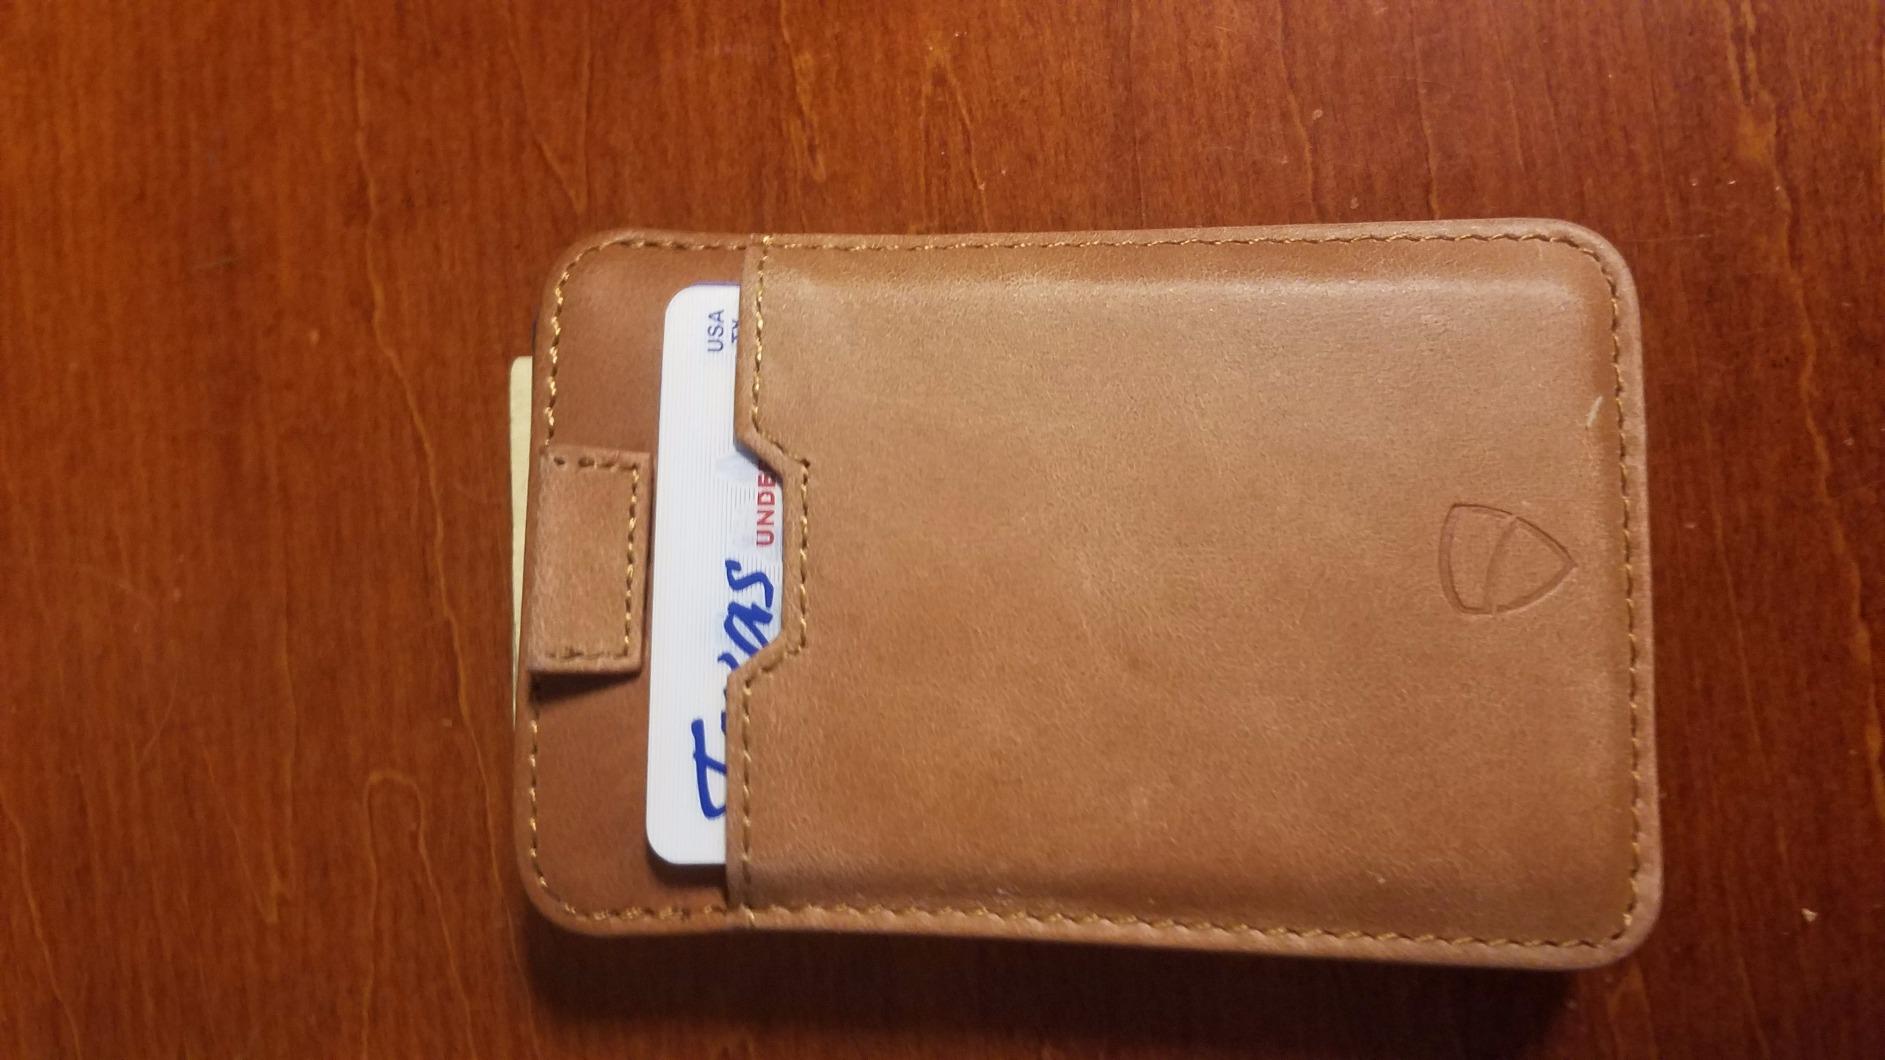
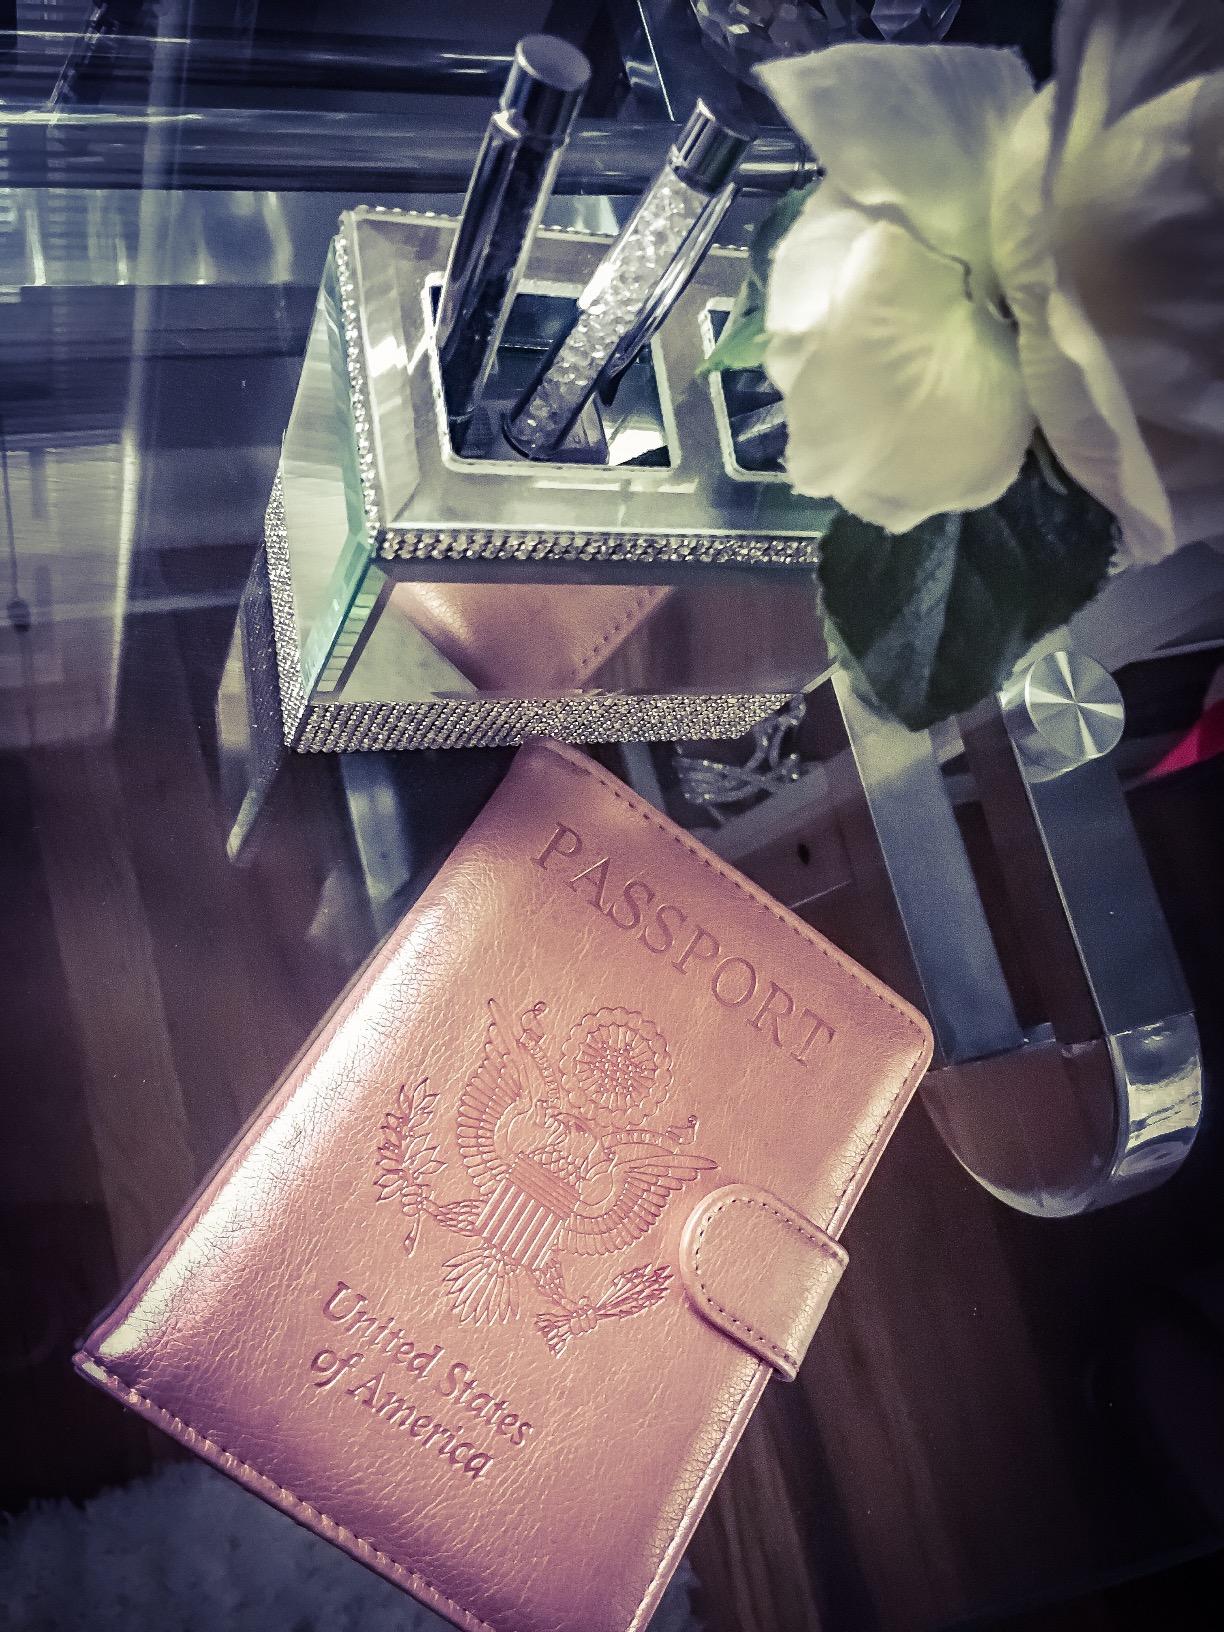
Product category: accessories_wallet
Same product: no